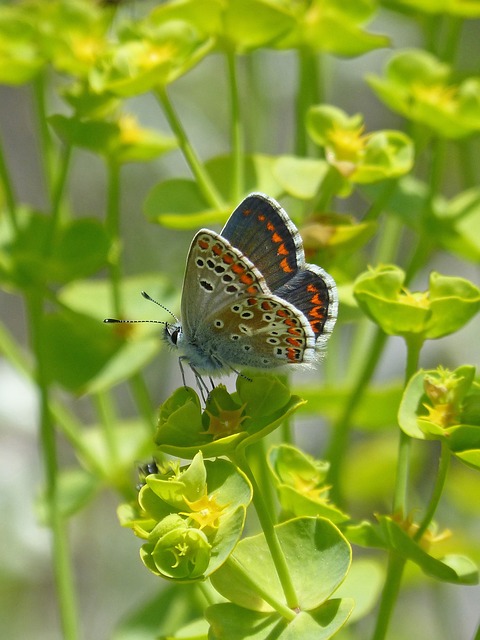
Label: farfalla